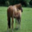
Label: horse